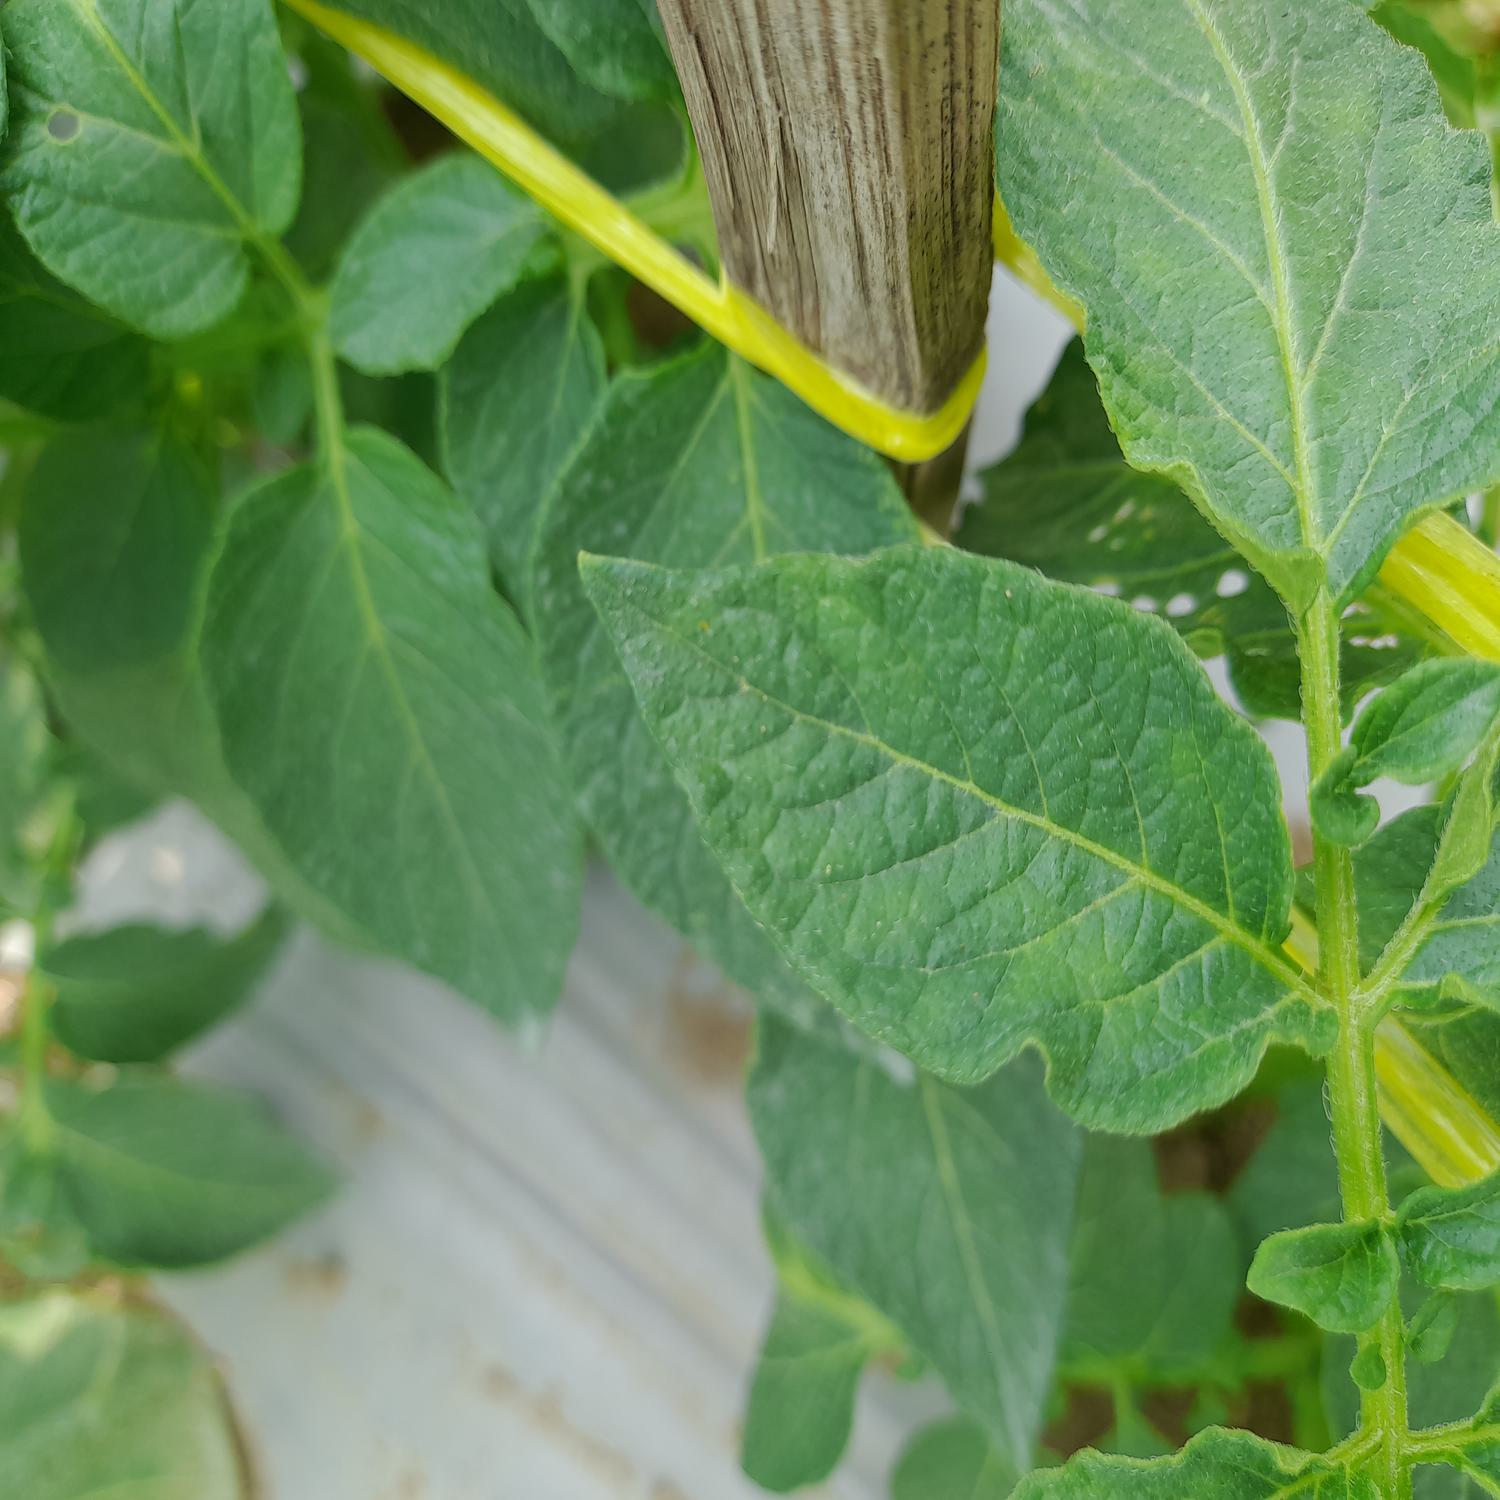
Etiqueta: Virus